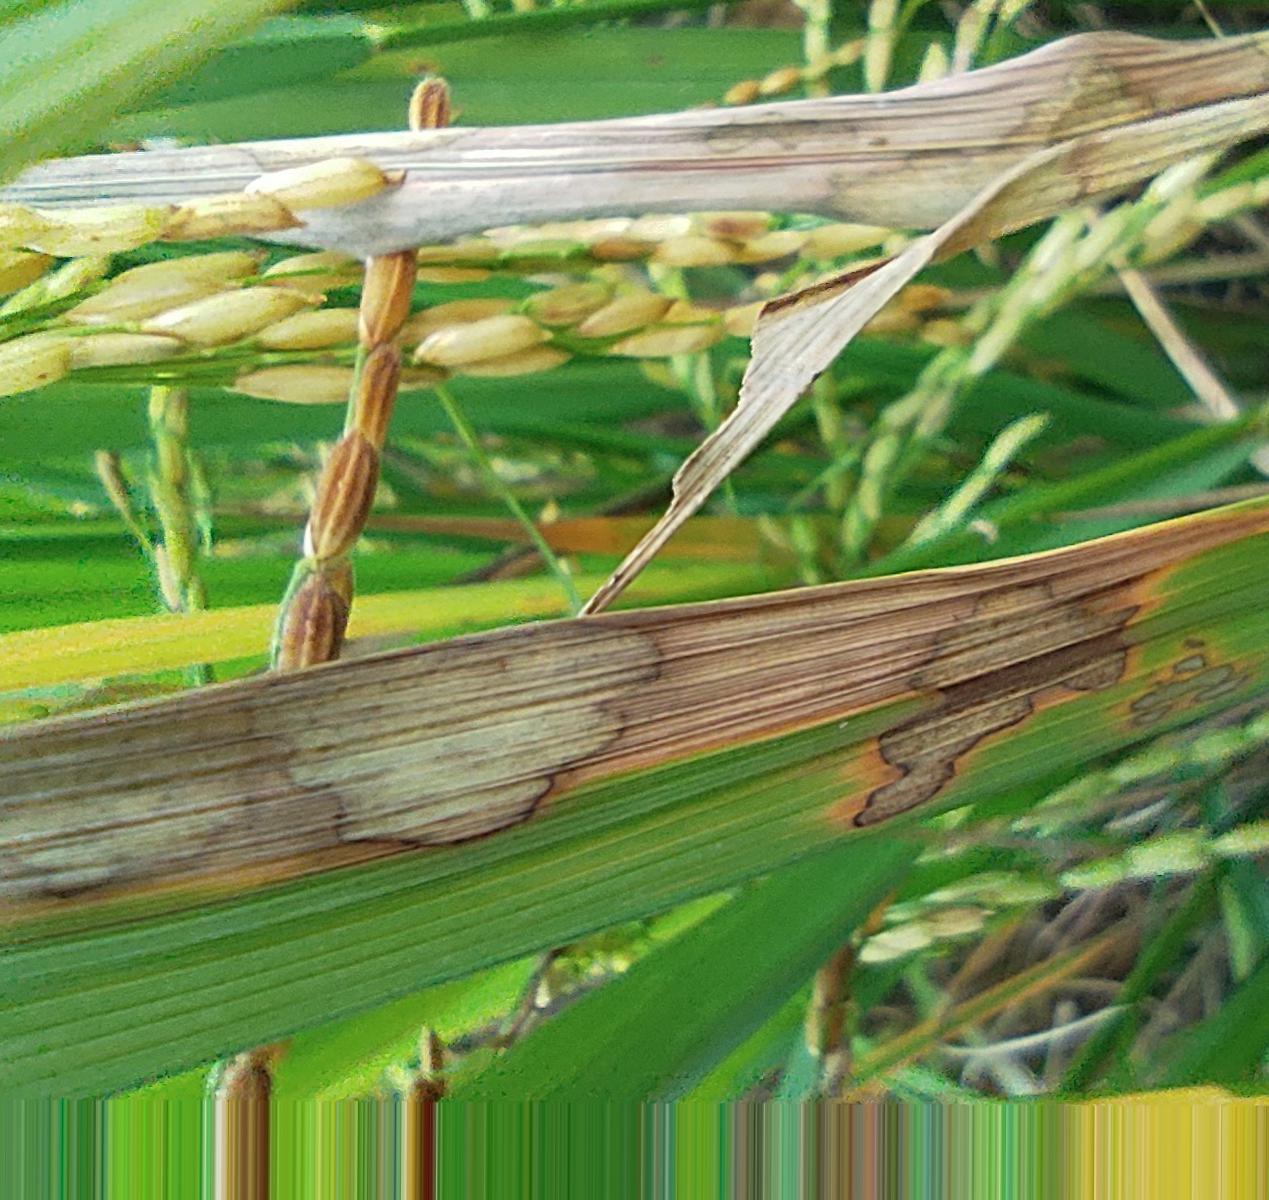
Nhãn: Bệnh Đốm Vằn ( Khô vằn ) ( Sheath Blight )